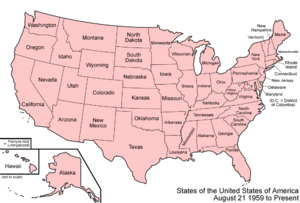
Cet article retrace la chronologie de l'évolution territoriale des États-Unis. Il liste les modifications géographiques intérieures et extérieures de ce pays.